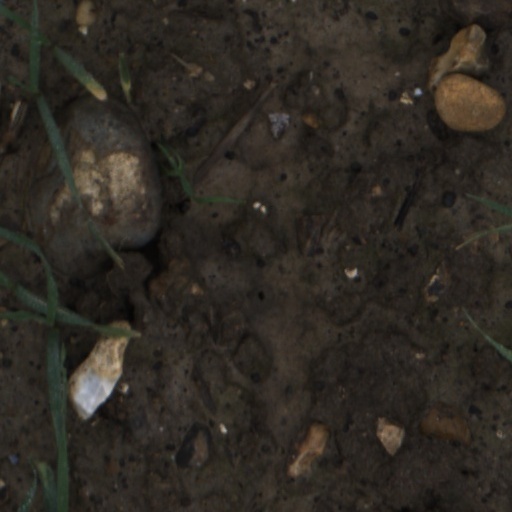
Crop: wheat